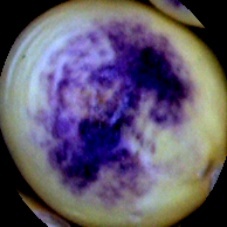
Label: Spotted